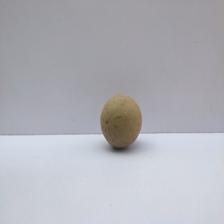
Size: Small